Percy Kilbride

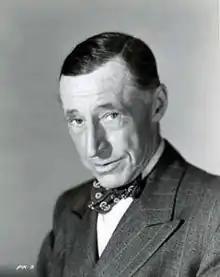
Kilbride as Pa Kettle circa 1950

In 1947, he and Marjorie Main appeared in "The Egg and I", starring Fred MacMurray and Claudette Colbert as a sophisticated couple taking on farm life. Main and Kilbride were featured as folksy neighbors Ma and Pa Kettle, and audience response prompted the popular "Ma and Pa Kettle" series. Pa Kettle became Kilbride's most famous role: the gentle-spirited and incredibly lazy Pa rarely raised his voice, and was always ready to help friends—by borrowing from "other" friends, or assigning any kind of labor to his American Indian friends Geoduck and Crowbar.